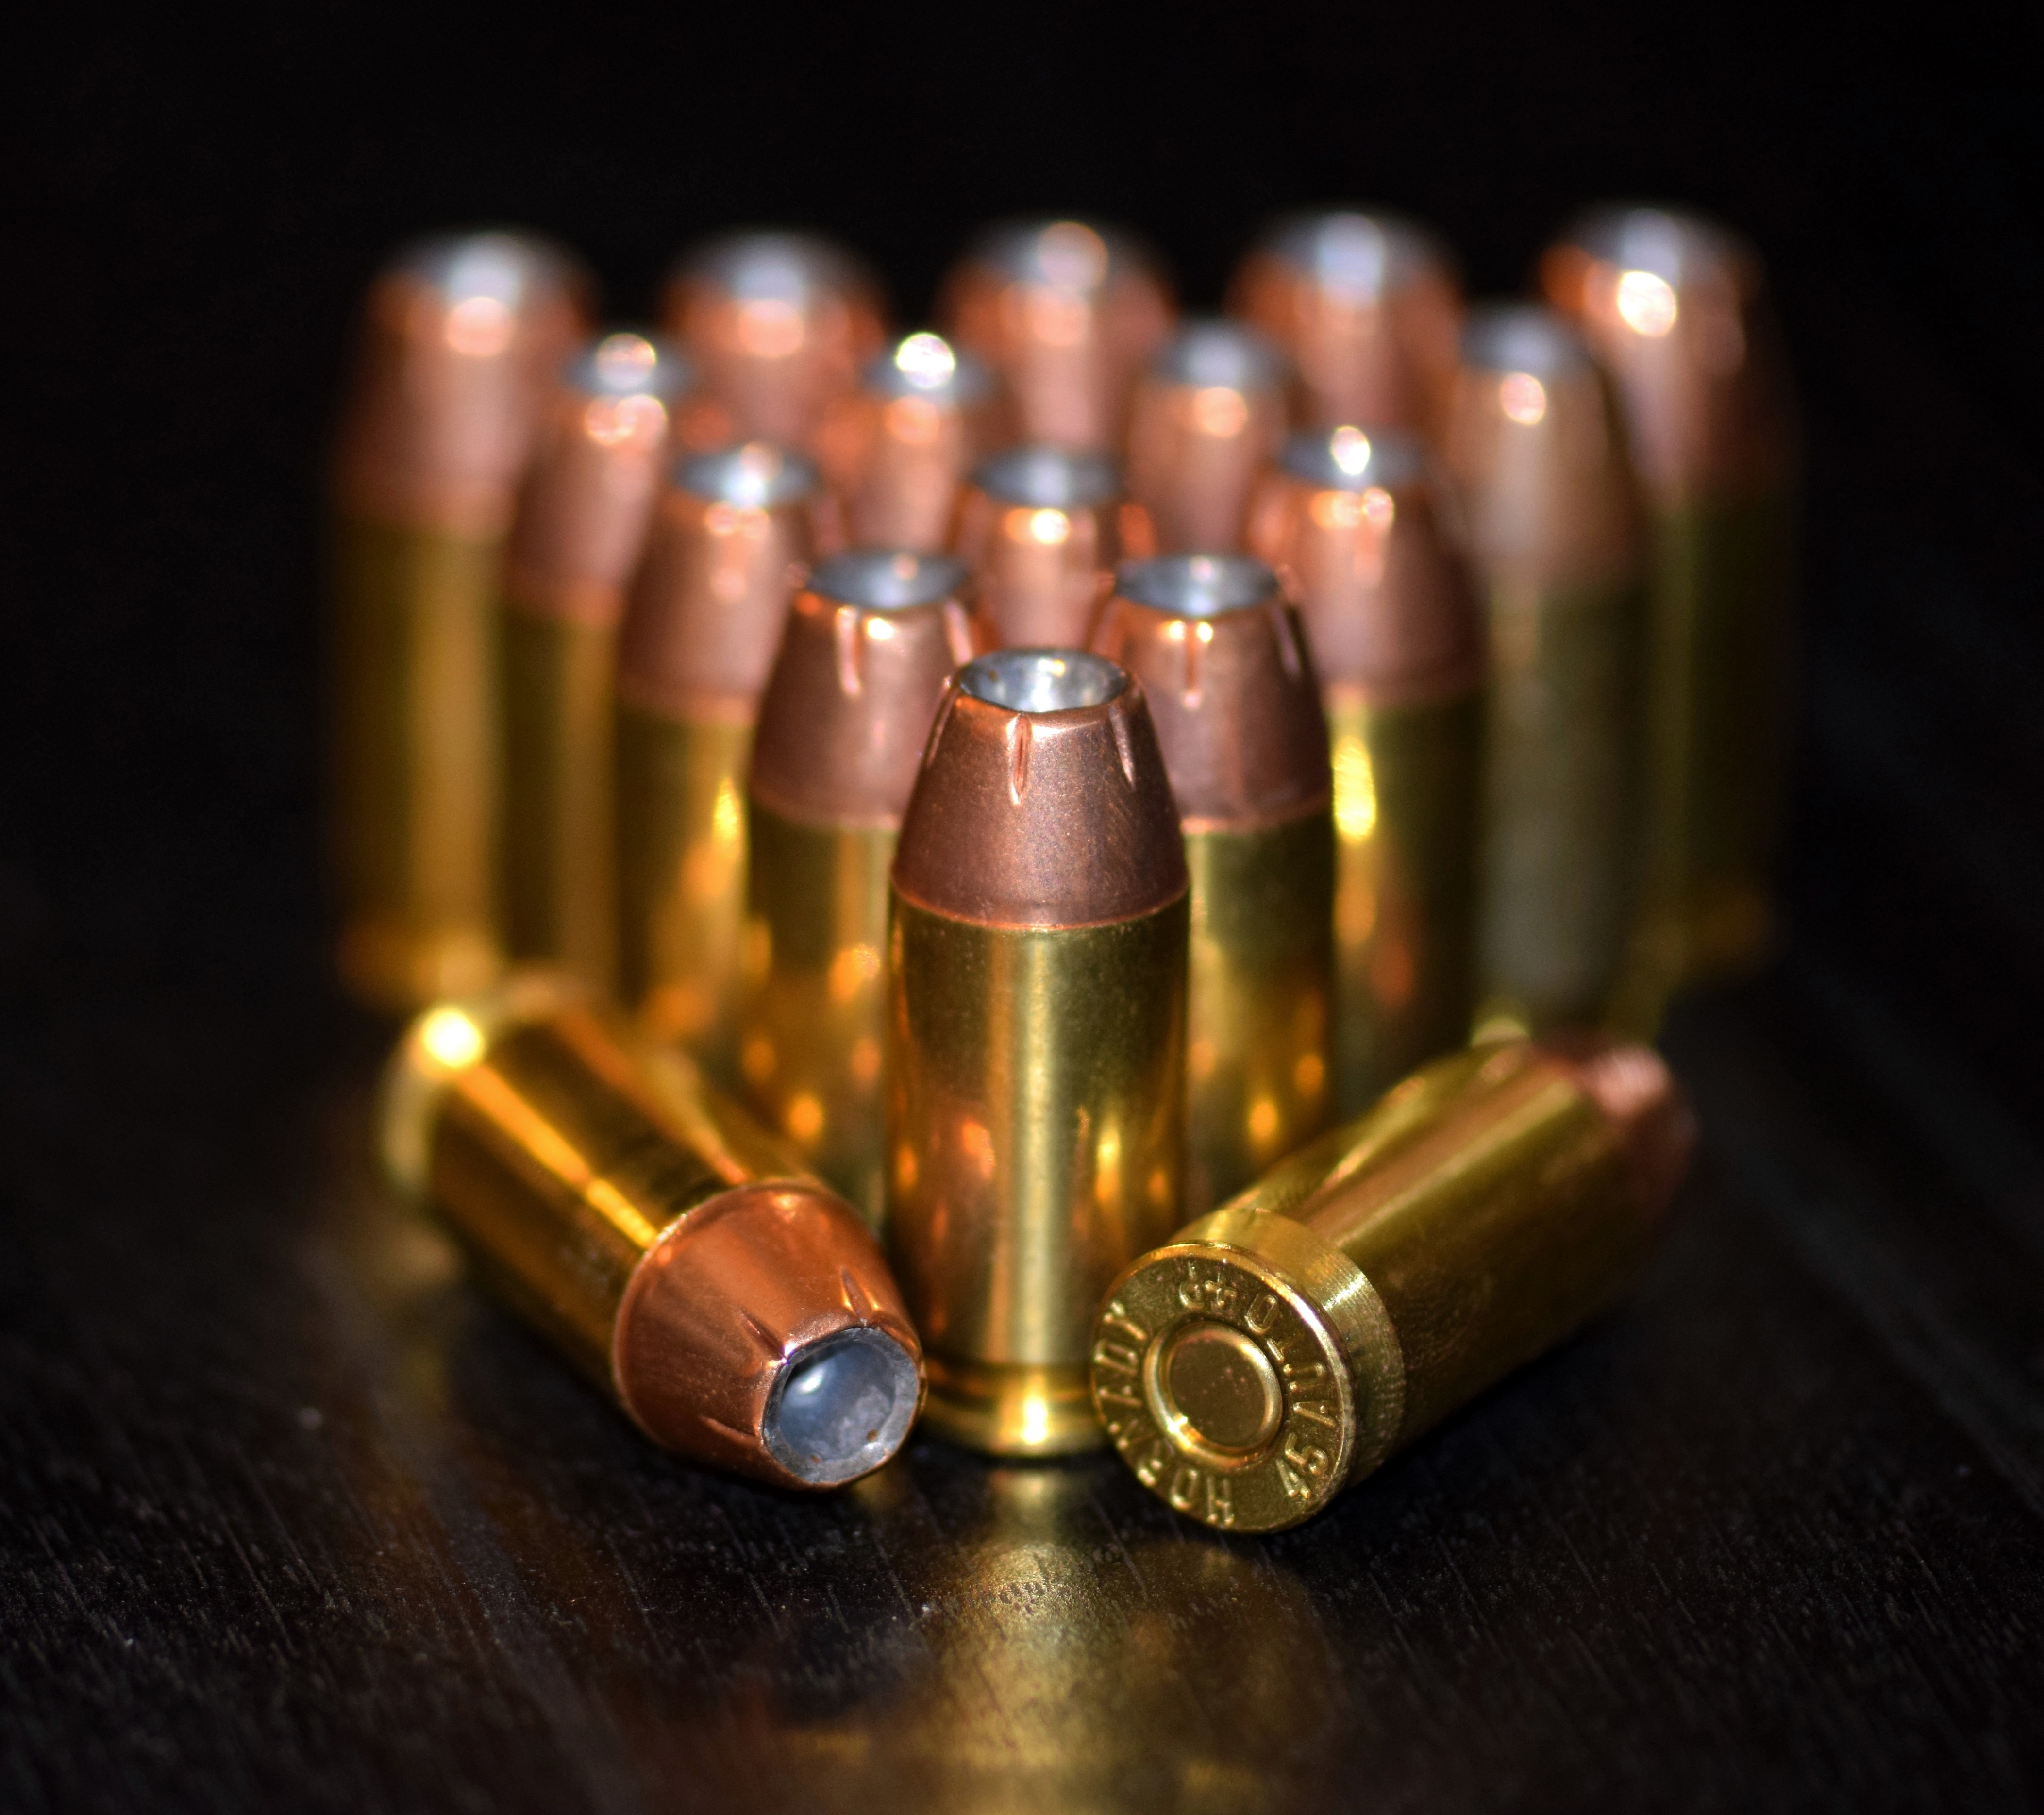
weapon, close up, shells, shooting, brass, shoot, guns, bullet, bullets, ammo, ammunition, 45, load, lead, firearms, handgun, macro photography, cartridges, jackets, rounds, caliber, acp, hornady, home defense, reload, hollowpoints, 45 acp, shell casings, chl, semi automatic, gold color, gun accessory